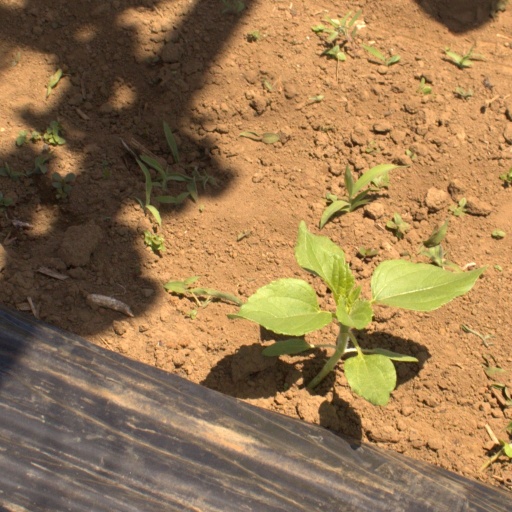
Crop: Jerusalem artichoke